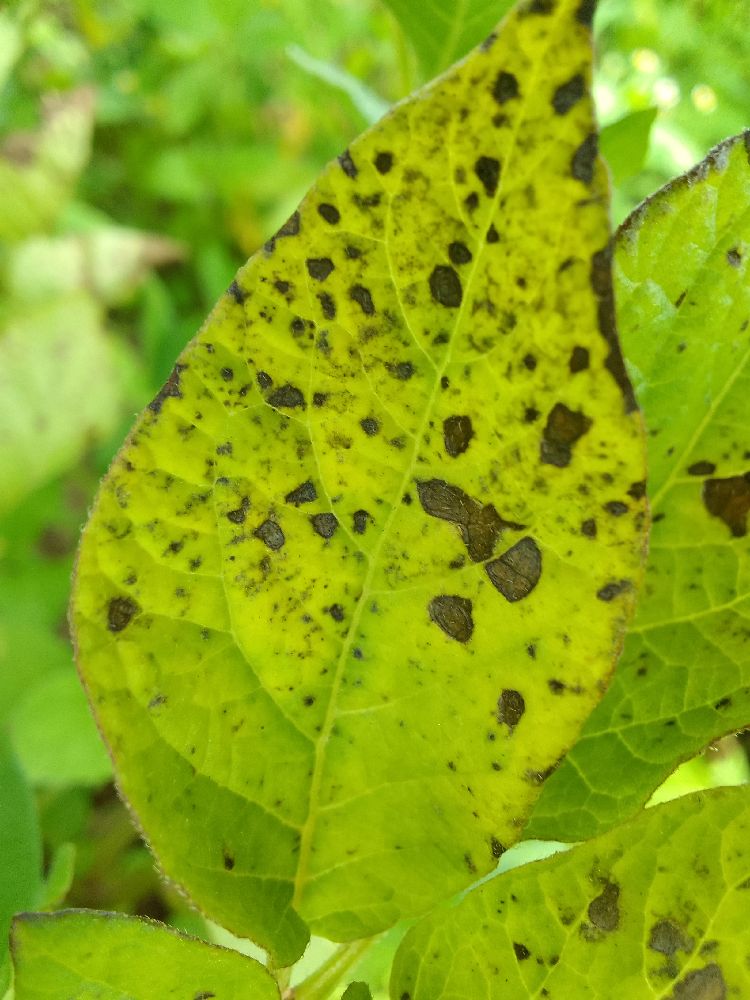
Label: Early blight